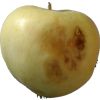
Label: Apple hit 1